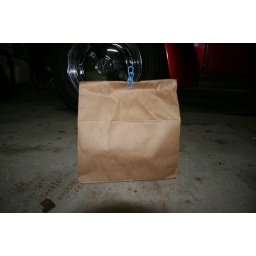
Praying Mantis eggs in paper bag